Darnell Savage

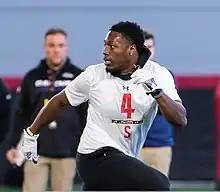
Savage at Maryland's 2019 Pro Day

Darnell Henry Savage Jr. (born July 30, 1997) is an American professional football safety for the Jacksonville Jaguars of the National Football League (NFL). He played college football for the Maryland Terrapins, and was selected by the Green Bay Packers in the first round of the 2019 NFL draft.